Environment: real
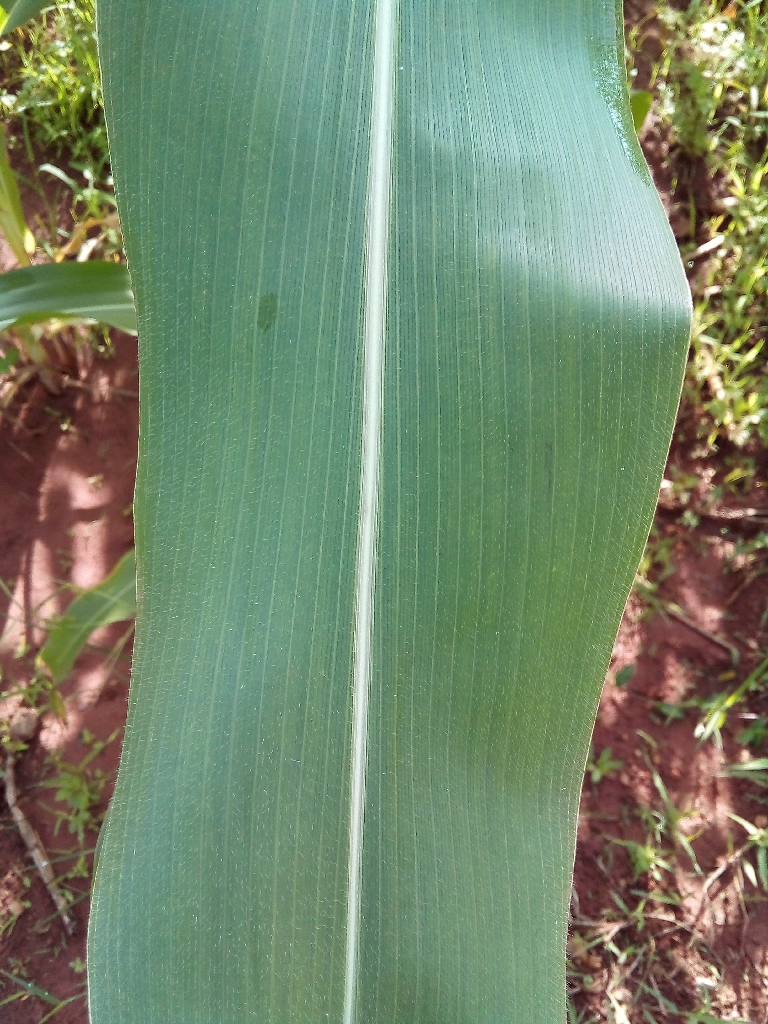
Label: healthy